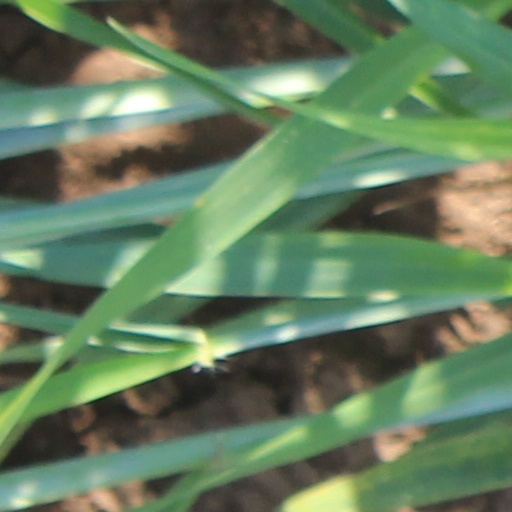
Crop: wheat